West Coast Express (ice hockey)

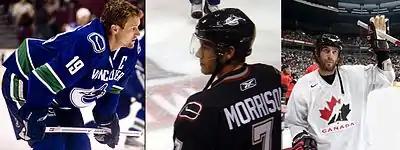
Markus Näslund (left), Brendan Morrison (centre), and Todd Bertuzzi (right) formed the "West Coast Express" line.

The West Coast Express was an ice hockey line that played for the National Hockey League's (NHL) Vancouver Canucks from 2002 to 2006. Named after Vancouver's commuter rail service, the line consisted of captain Markus Näslund at left-wing, Brendan Morrison at centre, and Todd Bertuzzi playing right-wing. The West Coast Express was a high scoring line that was considered to be one of the best lines in hockey during its tenure.